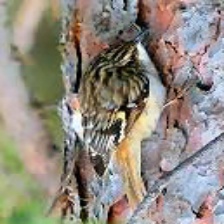
Species: BROWN CREPPER
Scientific name: CERTHIA AMERICANA